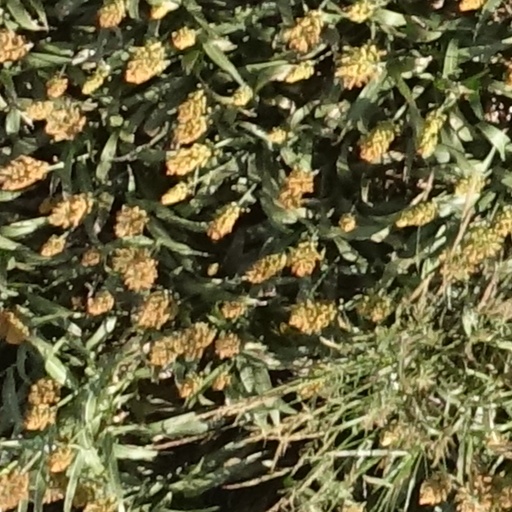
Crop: sorghum